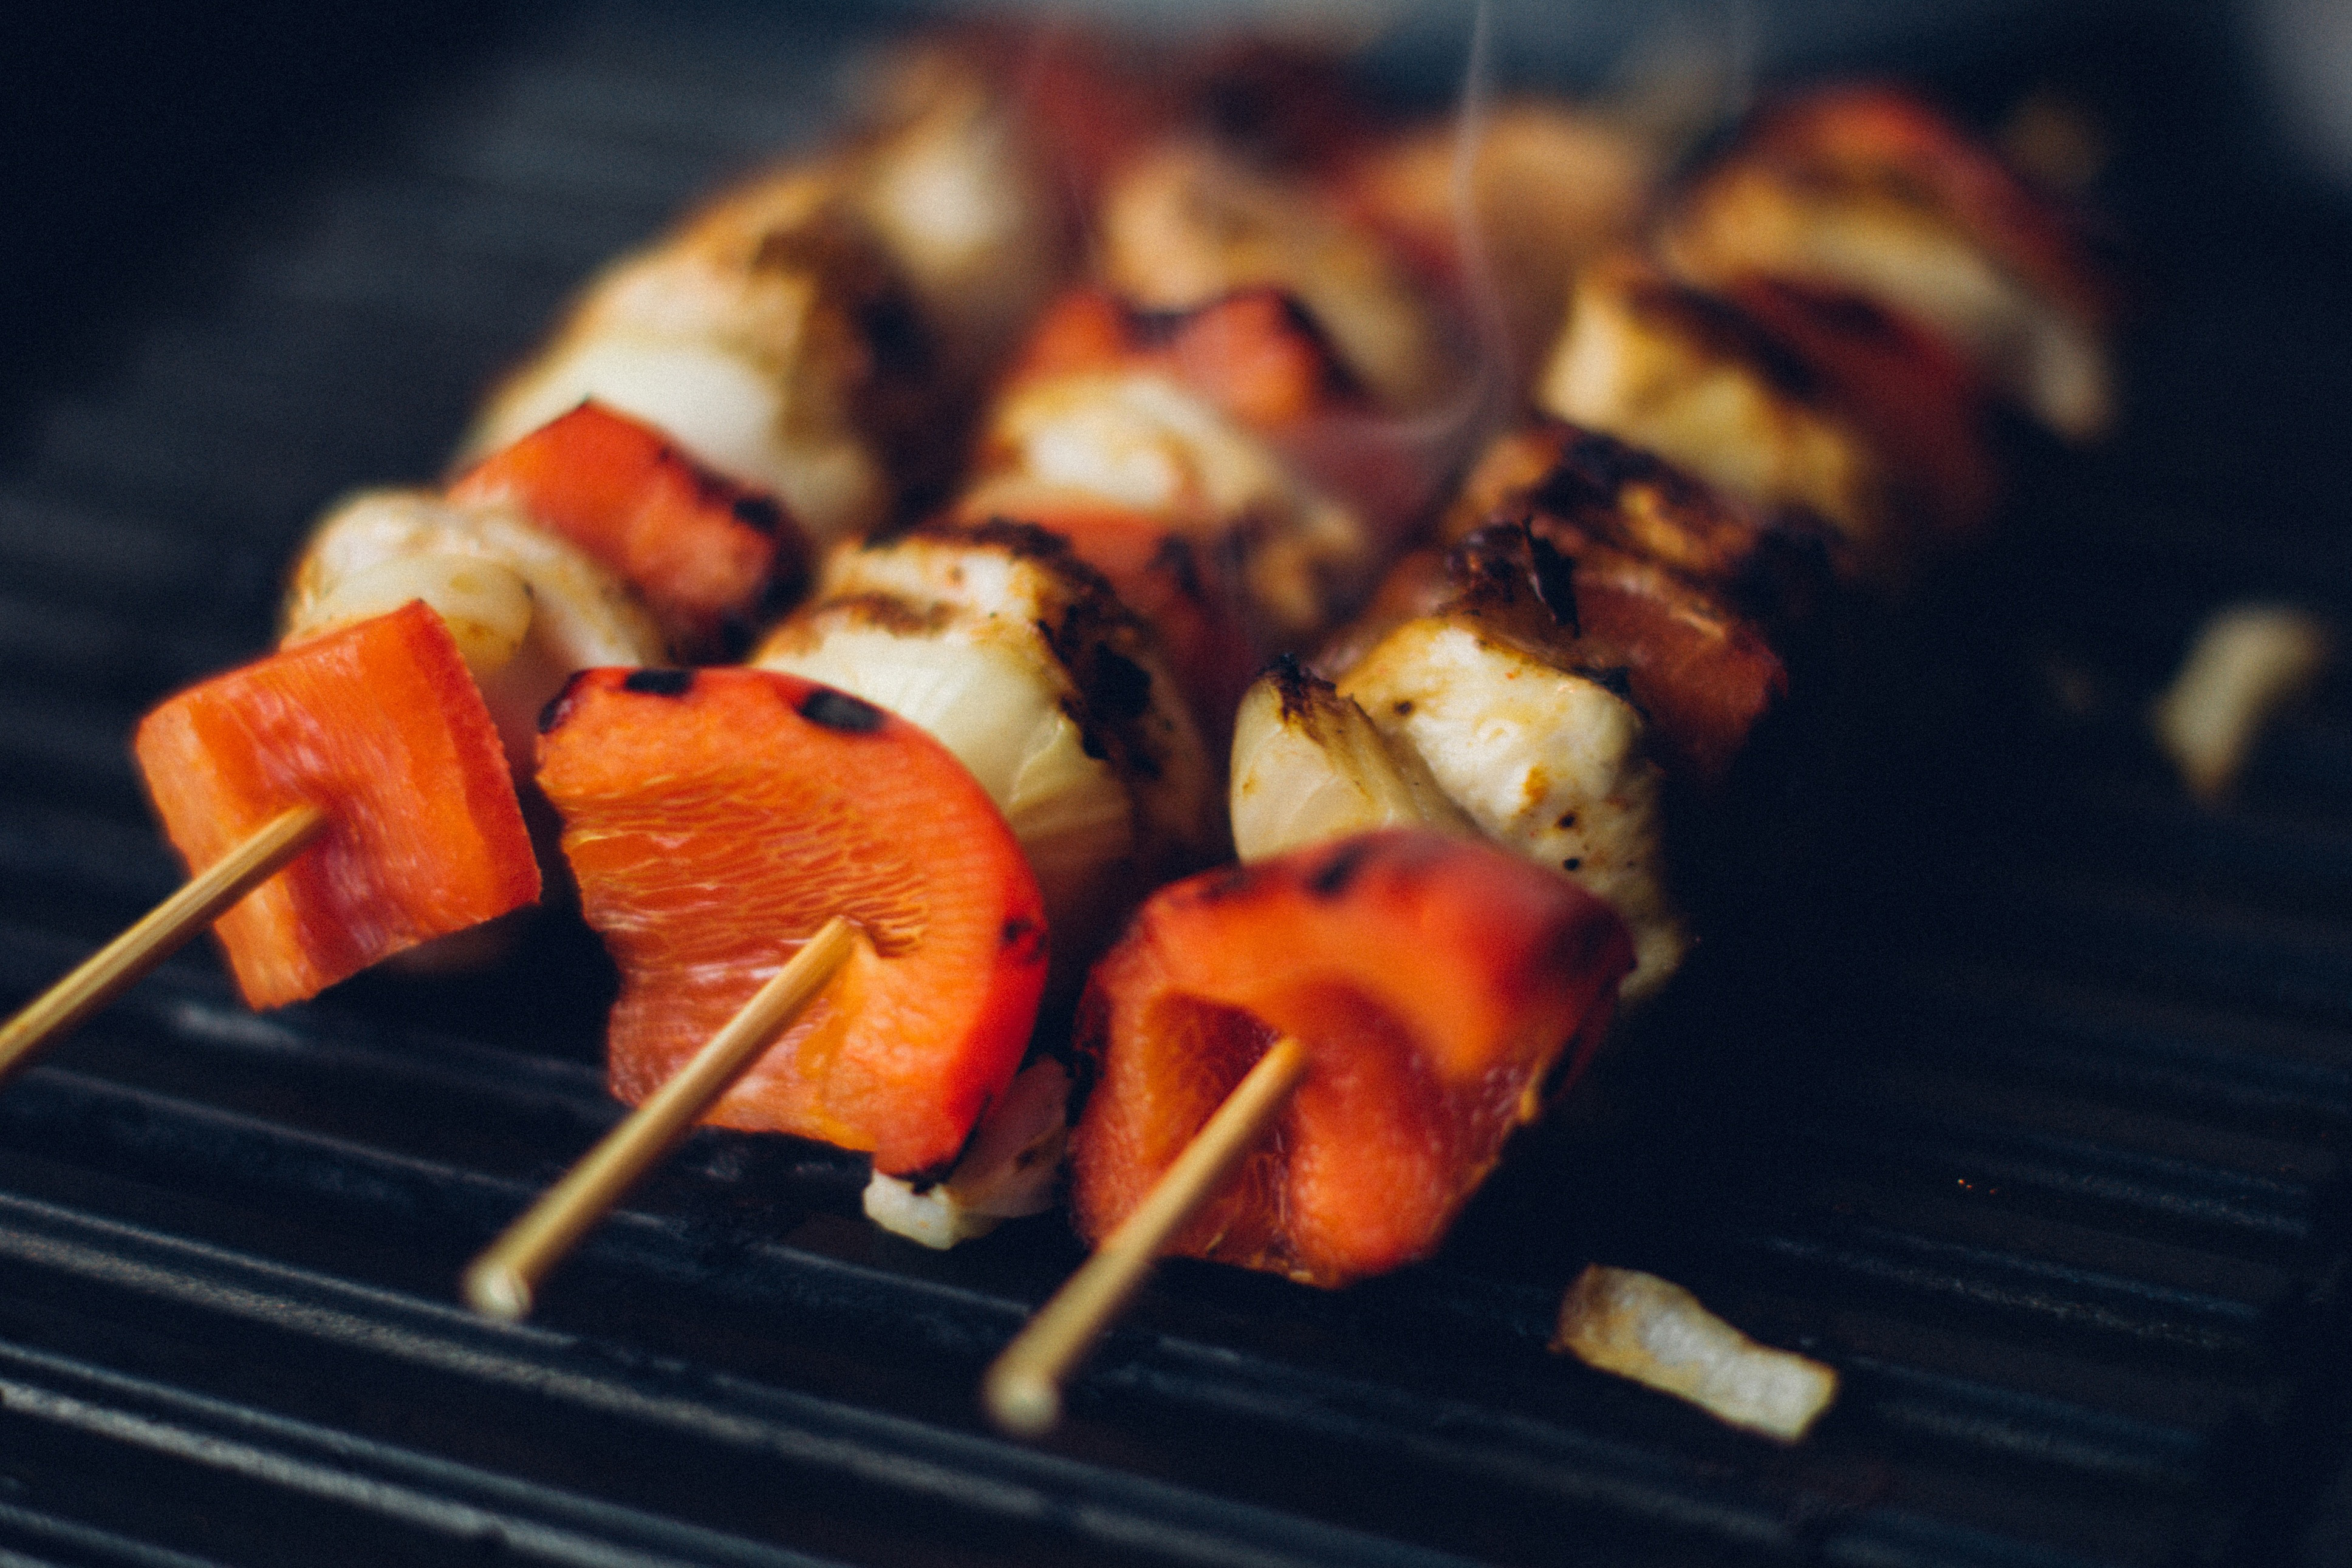
dish, food, shashlik, cuisine, skewer, souvlaki, yakitori, brochette, pincho, Shish taouk, satay, ingredient, kebab, arrosticini, Anticuchos, finger food, Sate kambing, meat, barbecue, roasting, produce, Suya, chicken tikka, recipe, street food, mediterranean food, appetizer, greek food, japanese cuisine, cooking